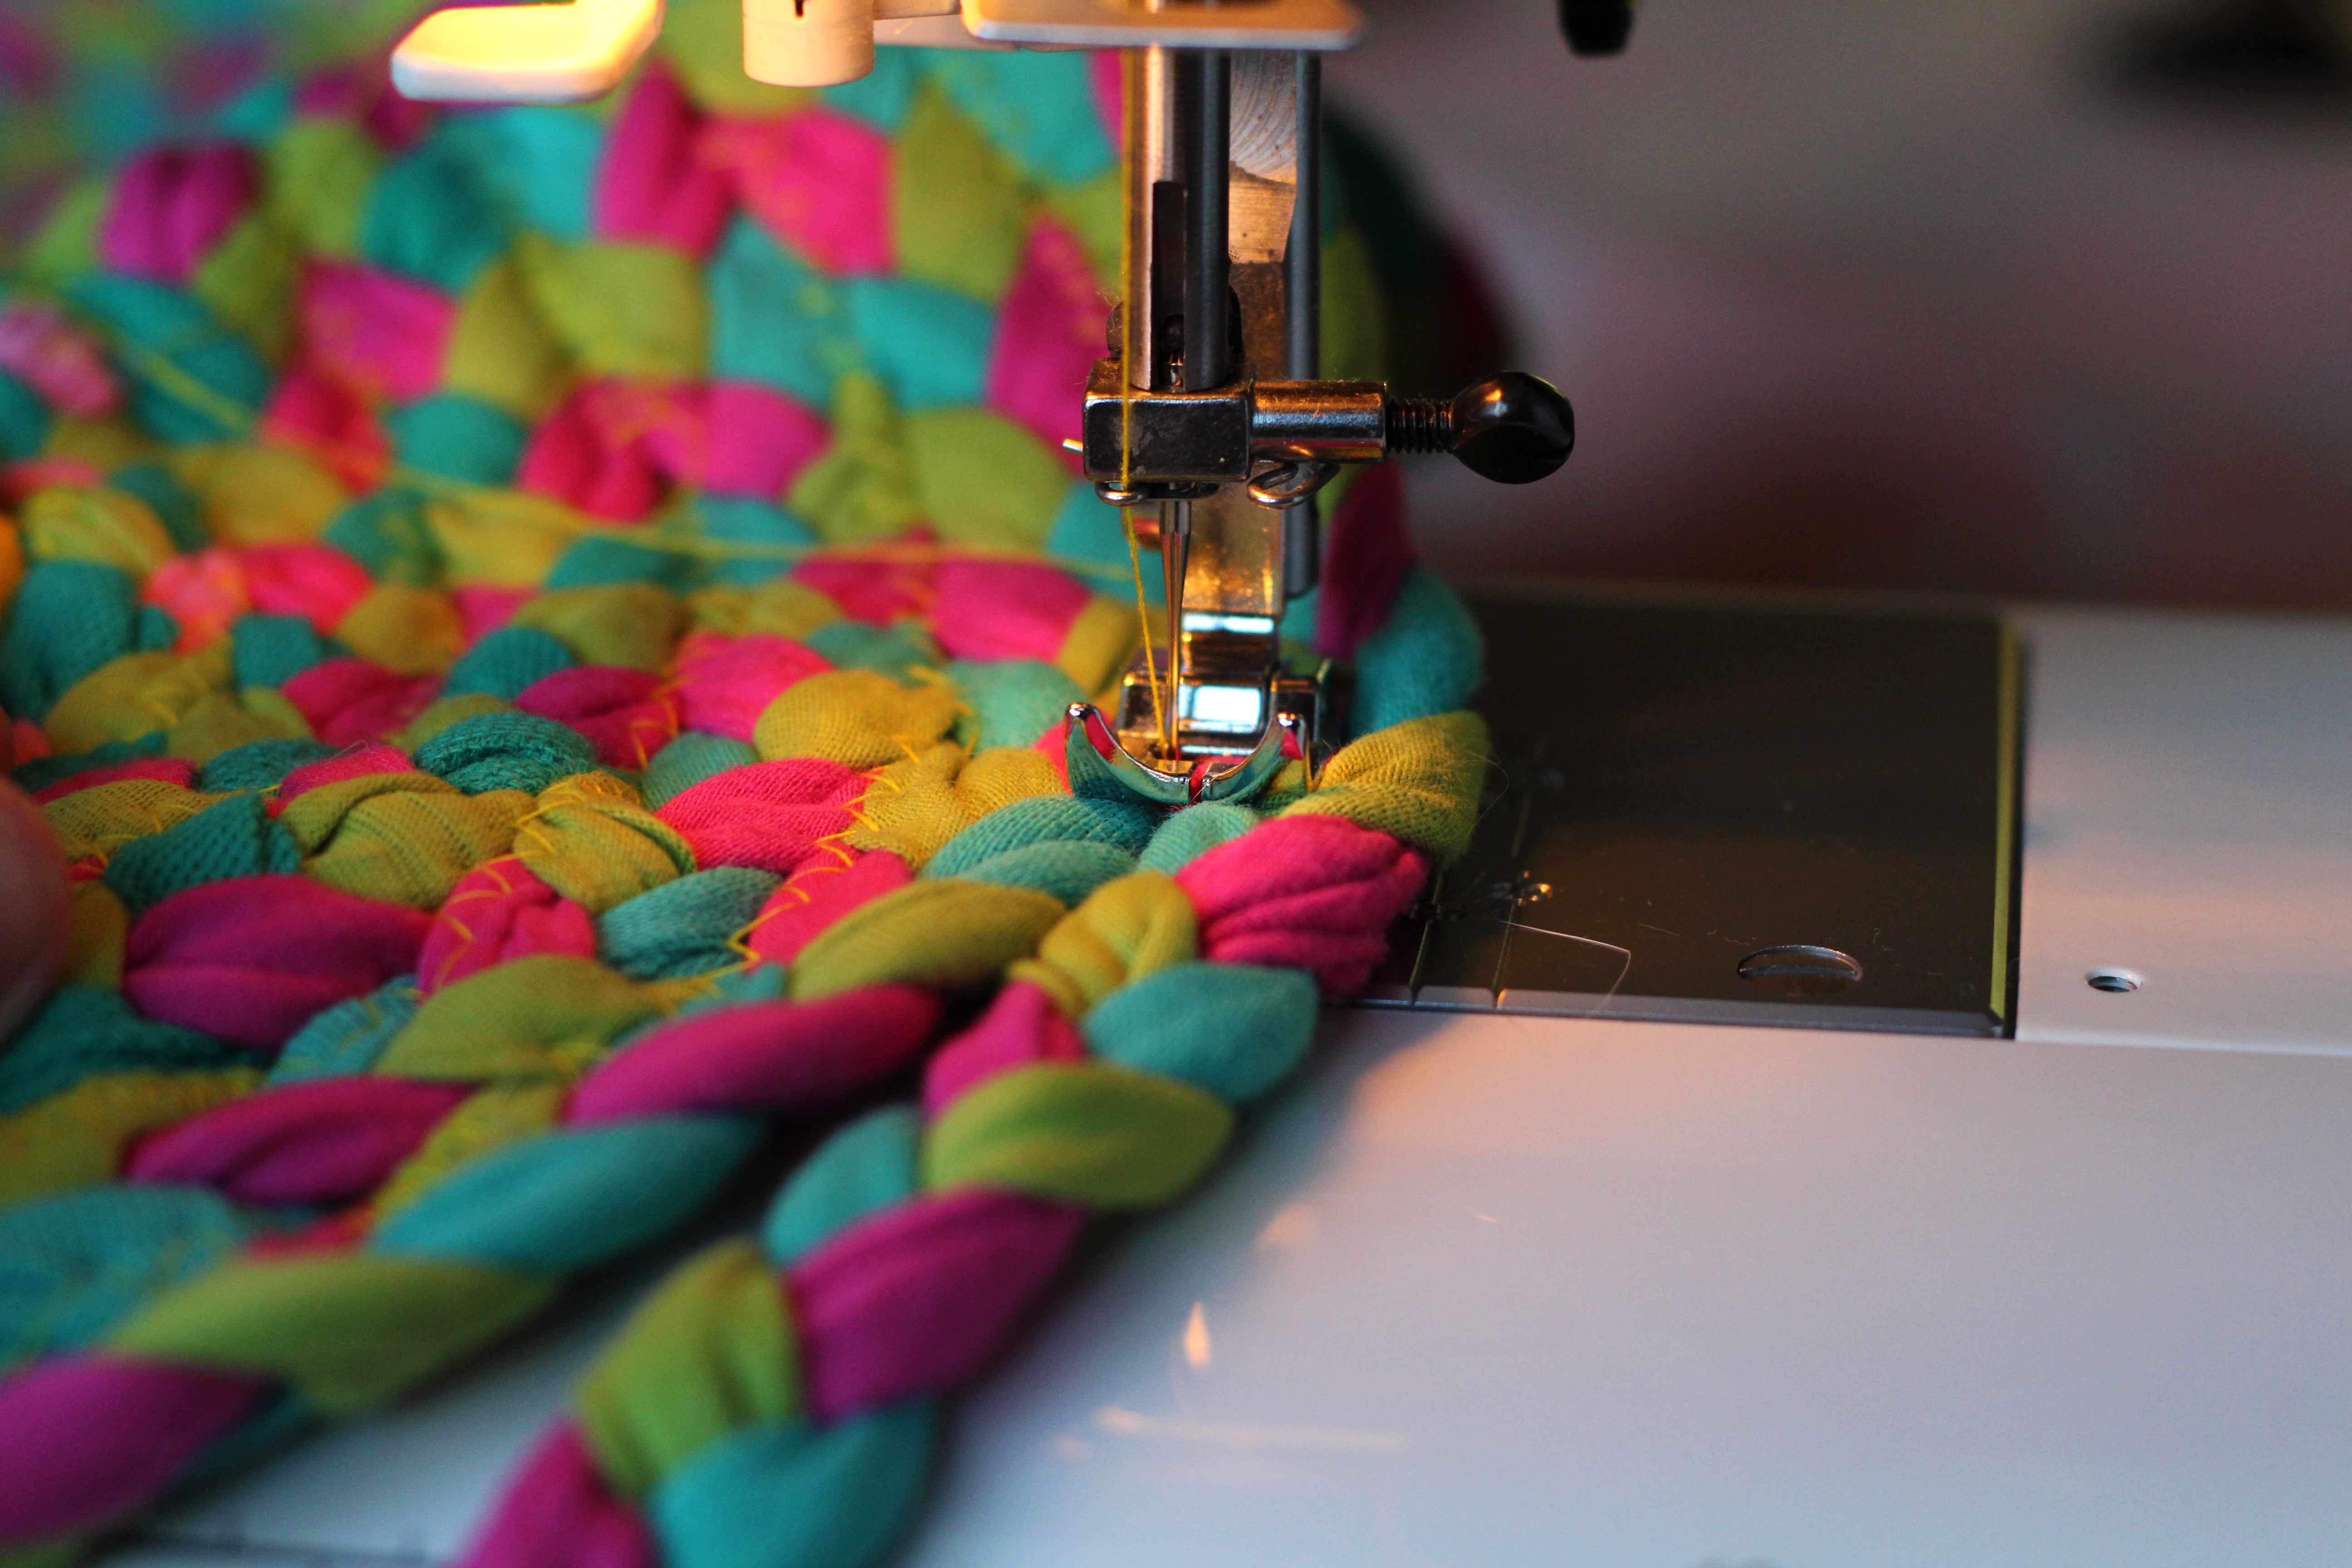
green, color, blue, toy, sewing machine, sew, textile, art, handicraft, stitch